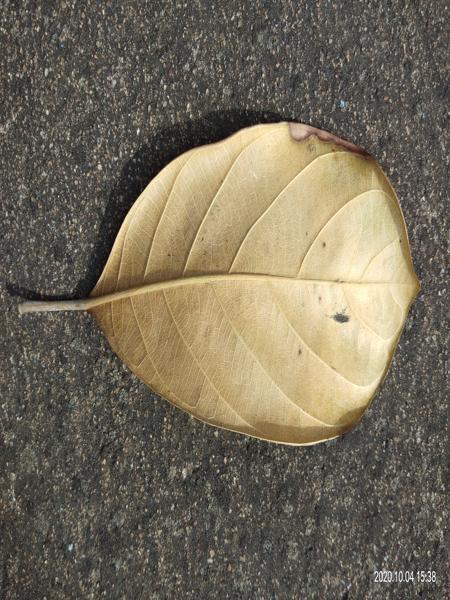
Plant: Jackfruit